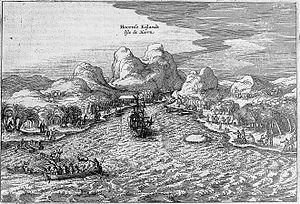
Gravure tirée de l'ouvrage Journal ou description du merveilleux voyage de Guillaume Schouten (1618), montrant les marins de l'équipage de Guillaume Schouten repoussant les futuniens durant leur escale sur l'île de Futuna en 1616. À gauche se trouve l'île de Futuna, à droite celle d'Alofi, séparées par un bras de mer. Légende originale
L'histoire de Wallis-et-Futuna fait partie intégrante de celle de l'Océanie. Peuplées aux environs du Iᵉʳ millénaire av. J.-C. par des austronésiens de la civilisation lapita, les îles 'Uvea et Futuna font ensuite partie de la Polynésie ancestrale jusqu'aux premiers siècles après J.C. : il s'agit du foyer originel des polynésiens, qui partagent une langue et une culture commune. Par la suite, une différenciation s'opère entre ces îles : chacune d'entre elles développe une langue, une culture et une organisation sociale spécifique, tout en restant intégrées au sein d'un grand réseau insulaire avec les archipels voisins. Wallis est conquise par les Tongiens, qui laissent une influence durable dans la société wallisienne, tandis que Futuna, plus isolée, résiste mieux aux envahisseurs tongiens et préserve ses relations avec Samoa.